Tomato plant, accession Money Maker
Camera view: tilt-top (135 deg); turntable rotation: 120 degrees
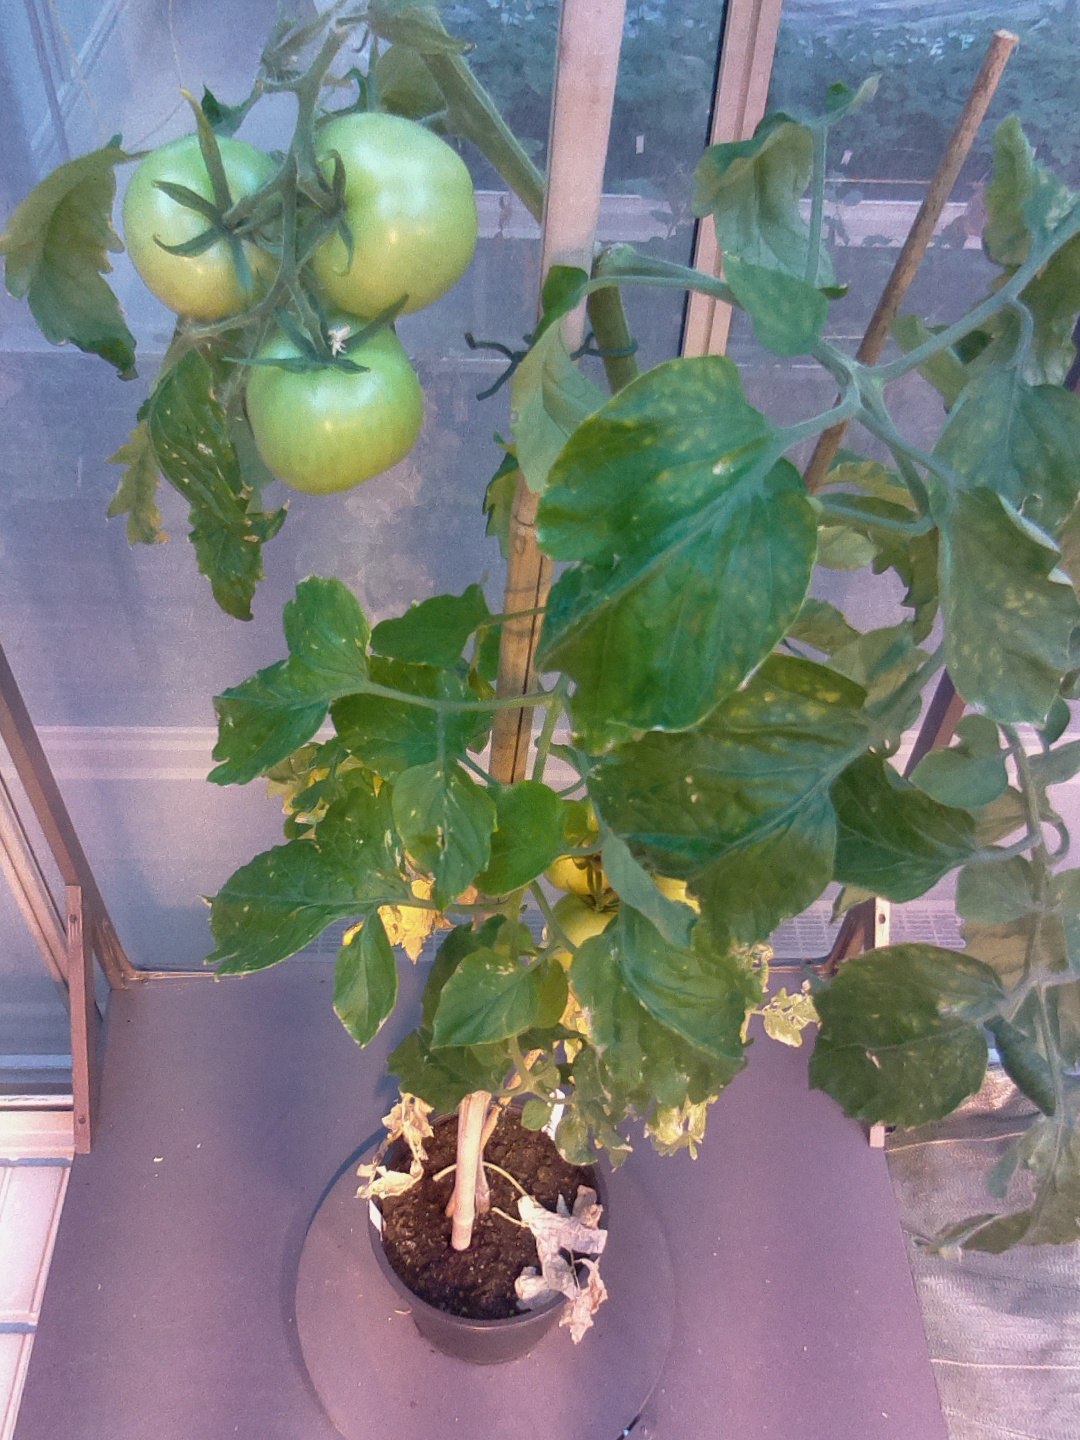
BBCH growth stage 79: 90% -100% of final fruit size